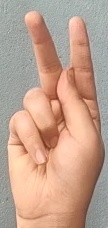
ASL sign: K